Economy of Venezuela

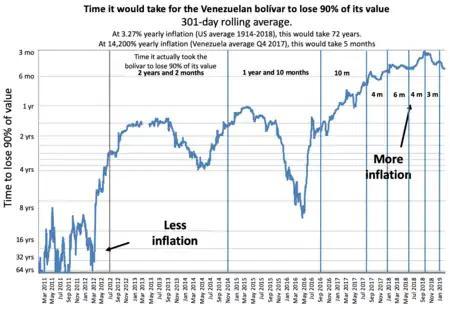
Inflation represented by the time it would take for money to lose 90% of its value (301-day rolling average, inverted logarithmic scale)

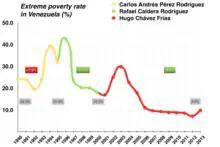
Venezuela's extreme poverty rate from 1990 to 2013Source: INENote: interim presidents excluded and one-year delay of data transferred during presidential term changes due to new policies, inaugurations and so on

The parallel exchange rate is what Venezuelans believe the Venezuelan currency is worth compared to the US$. In the first few years of Chávez's office, his newly created social programs required large payments in order to make the desired changes. On 5 February 2003, the government created CADIVI, a currency control board charged with handling foreign exchange procedures. Its creation was to control capital flight by placing limits on individuals and only offering them so much of a foreign currency. This limit to foreign currency led to a creation of a currency black market economy since Venezuelan merchants rely on foreign goods that require payments with reliable foreign currencies. As Venezuela printed more money for their social programs, the Bolívar continued to devalue for Venezuelan citizens and merchants since the government held the majority of the more reliable currencies.